Hazelwood Parish (Cowper County), New South Wales

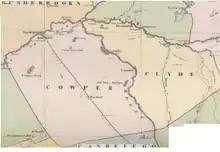
Map of Clyde and Cowper Counties 1886 by John Sands.

Hazelwood Parish, New South Wales is a Bounded locality of Brewarrina Shire and a civil Parish of Cowper County, New South Wales.